Maria Grollmuß

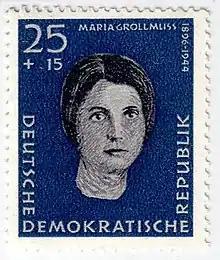
Maria Grollmuß on a stamp (1959)

Maria Karoline Elisabeth Grollmuß (Sorbian: Marja Grólmusec) (April 24, 1896, in Leipzig – August 6, 1944, in Ravensbrück) was a Catholic Sorbian publicist and a socialist resistance member against the Nazi government.